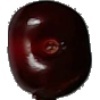
Label: cherry